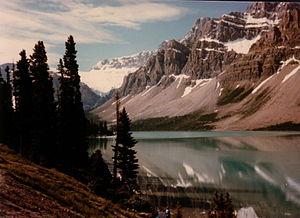
Liste des lacs de la province d'Alberta au Canada